Keisha Buchanan

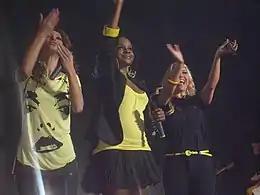
Buchanan performing with the third Sugababes line-up on the Change Tour in April 2008, their largest scale tour to date.

Following their Greatest Hits Tour, Sugababes released "Change", their fifth studio album and the first to feature Berrabah on all tracks. "About You Now" was released as the album's lead single in September 2007. The song became the group's sixth UK number-one hit and first Hungarian chart-topper. It remained atop the UK Singles Chart for four weeks. "About You Now" was nominated for a 2008 BRIT Award for Best British Single and is to date their highest-selling single, with sales standing at almost 500,000 copies. In the 2009 edition of the "Guinness Book of World Records", "About You Now" was listed as the "first track by a British pop act to top the singles chart solely on downloads". The song was also named as the "biggest chart mover to the number one position in the UK".